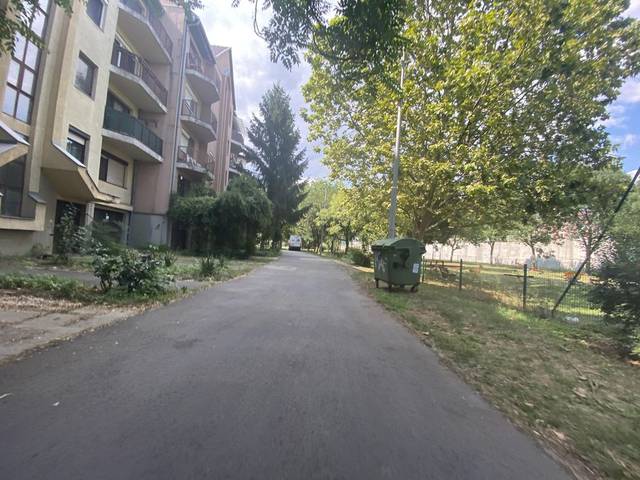
Region: Hungary
Coordinates: 46.259, 20.163